Monarchy of the United Kingdom

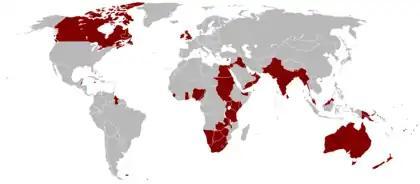
The British Empire at its territorial peak in 1921

In 1714, Queen Anne was succeeded by her second cousin, and Sophia's son, George I, Elector of Hanover, who consolidated his position by defeating Jacobite rebellions in 1715 and 1719. The new monarch was less active in government than many of his British predecessors, but retained control over his German kingdoms, with which Britain was now in personal union. Power shifted towards George's ministers, especially to Sir Robert Walpole, who is often considered the first British prime minister, although the title was not then in use.